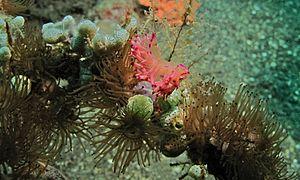
Flabellina rubrolineata, communément nommée flabelline à lignes rouges, est un nudibranche de la famille des flabillinidés.